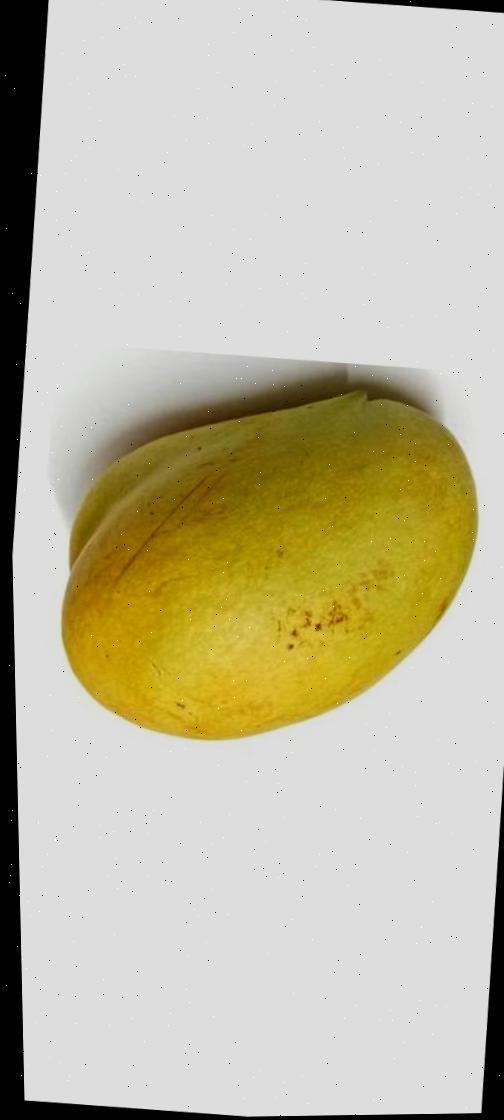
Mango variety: Bari-11